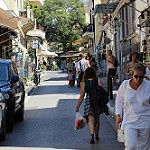
Scene: Outdoor